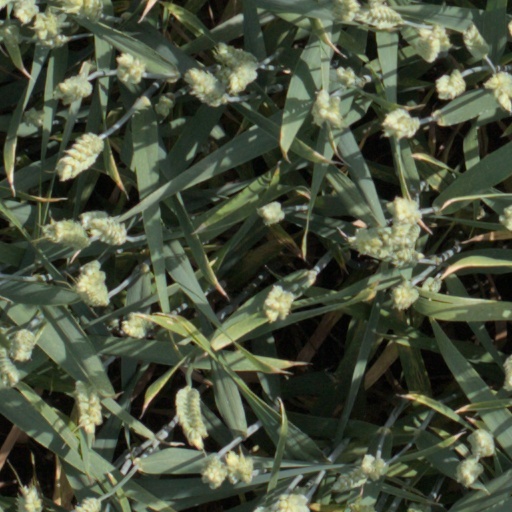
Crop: wheat